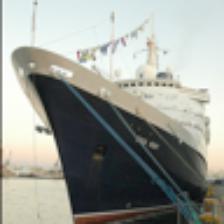
Label: NonHuman